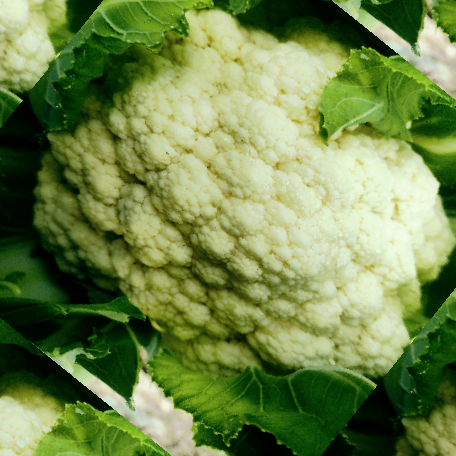
Label: Disease Free